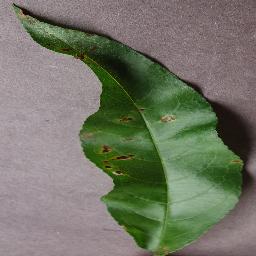
Label: Peach___Bacterial_spot